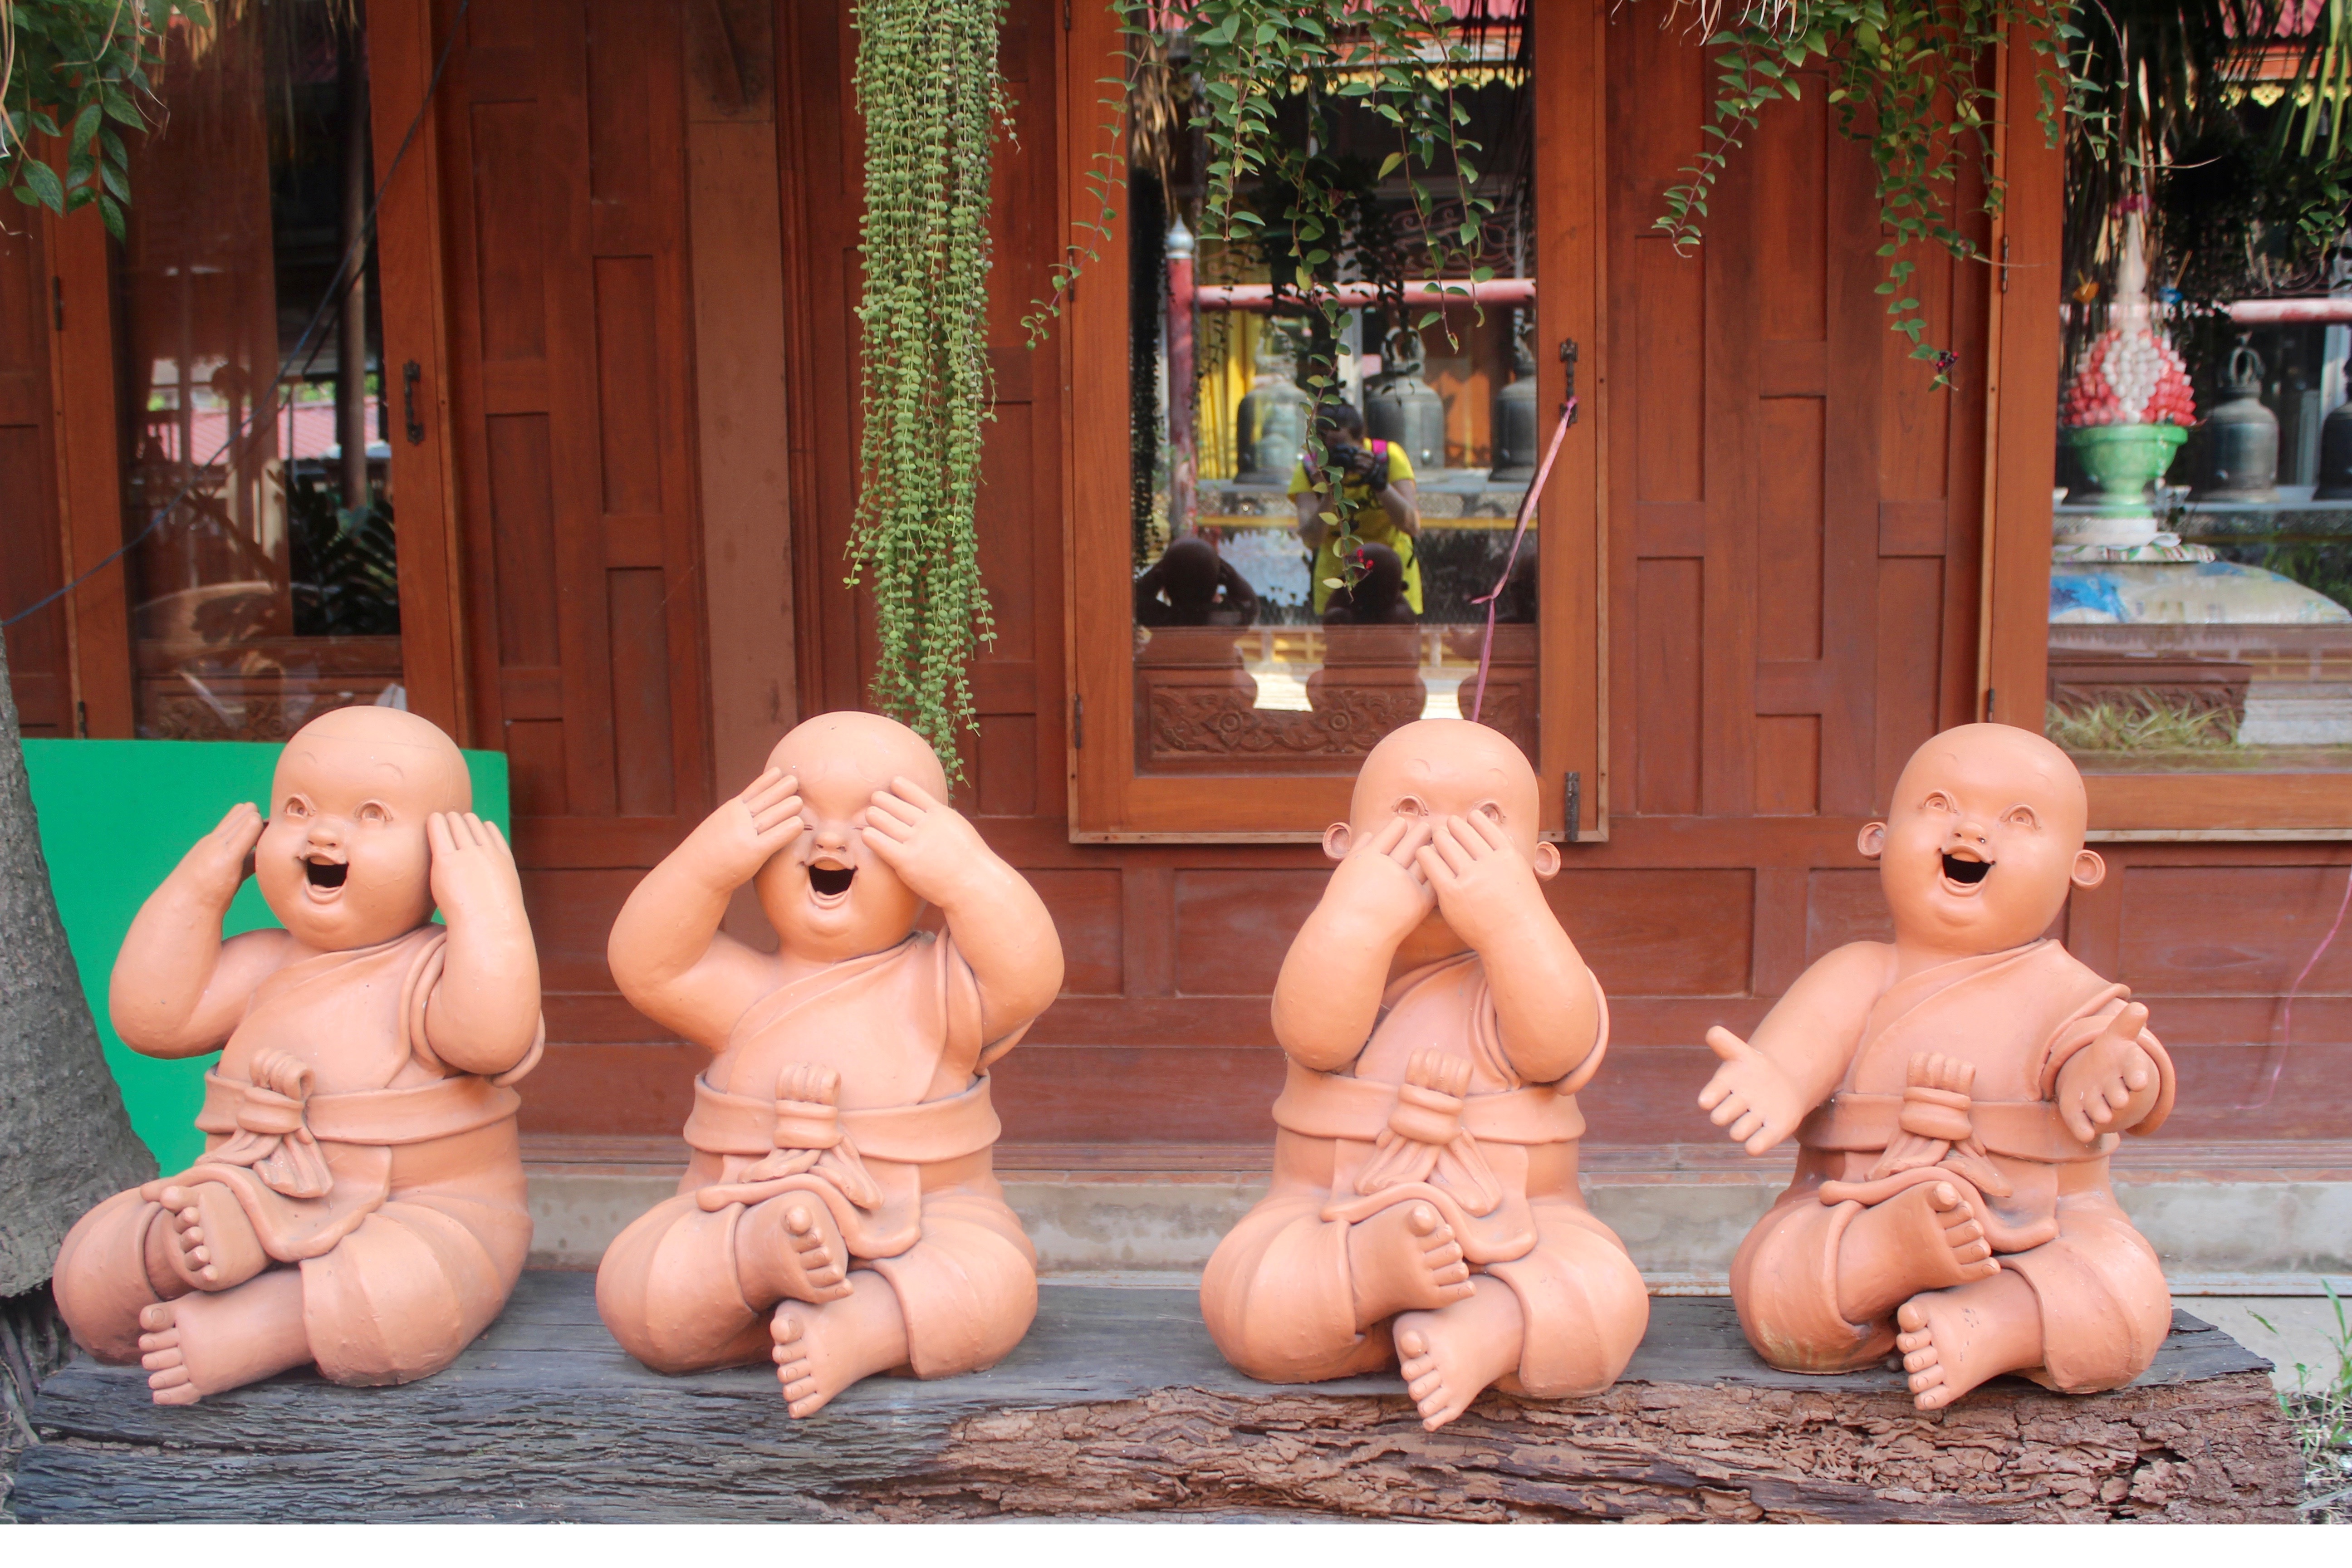
play, statue, decoration, sitting, garden, toy, kids, children, figure, toys, buddha, garden decoration, bemahlung, human positions